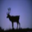
Label: deer